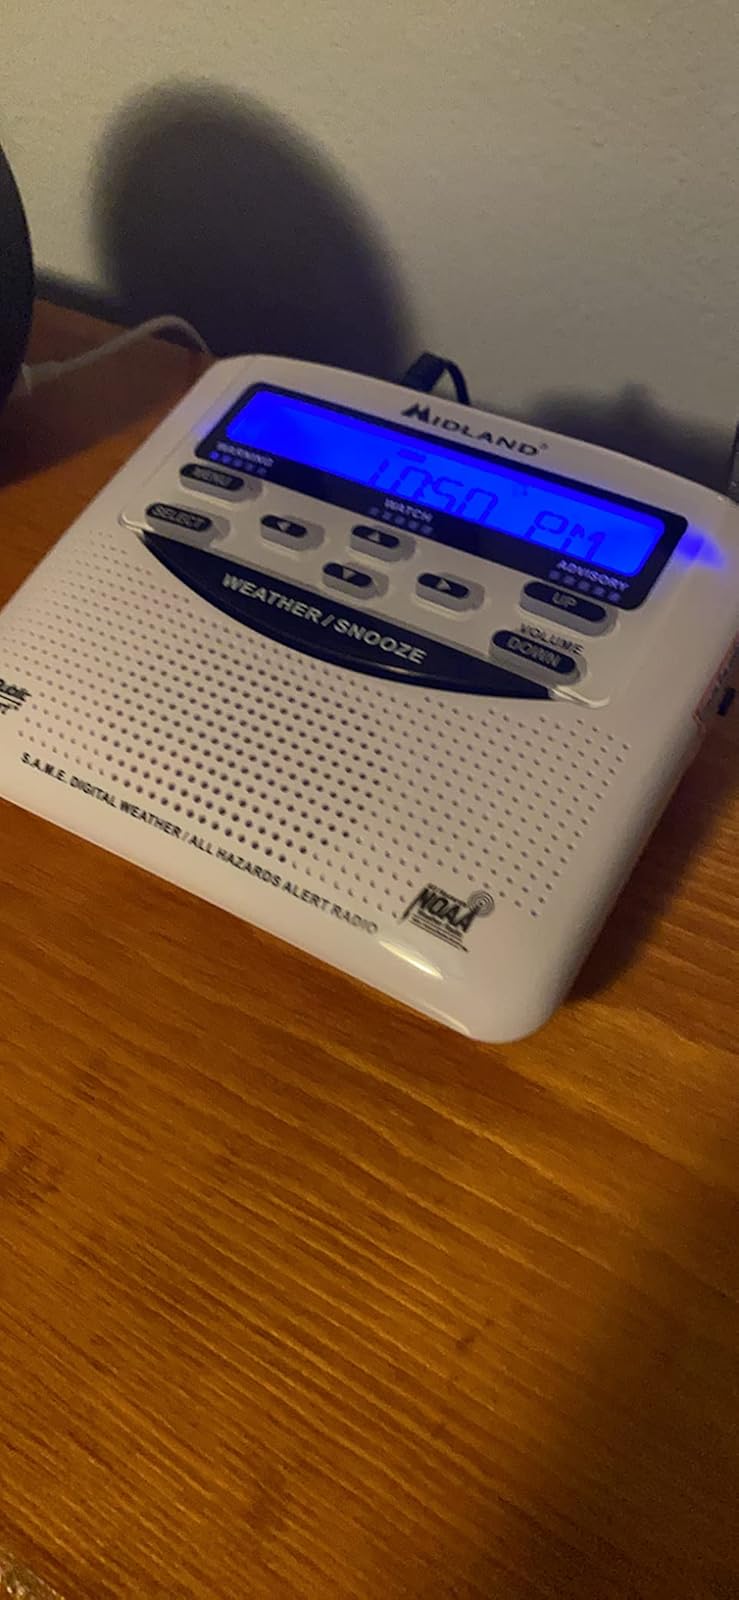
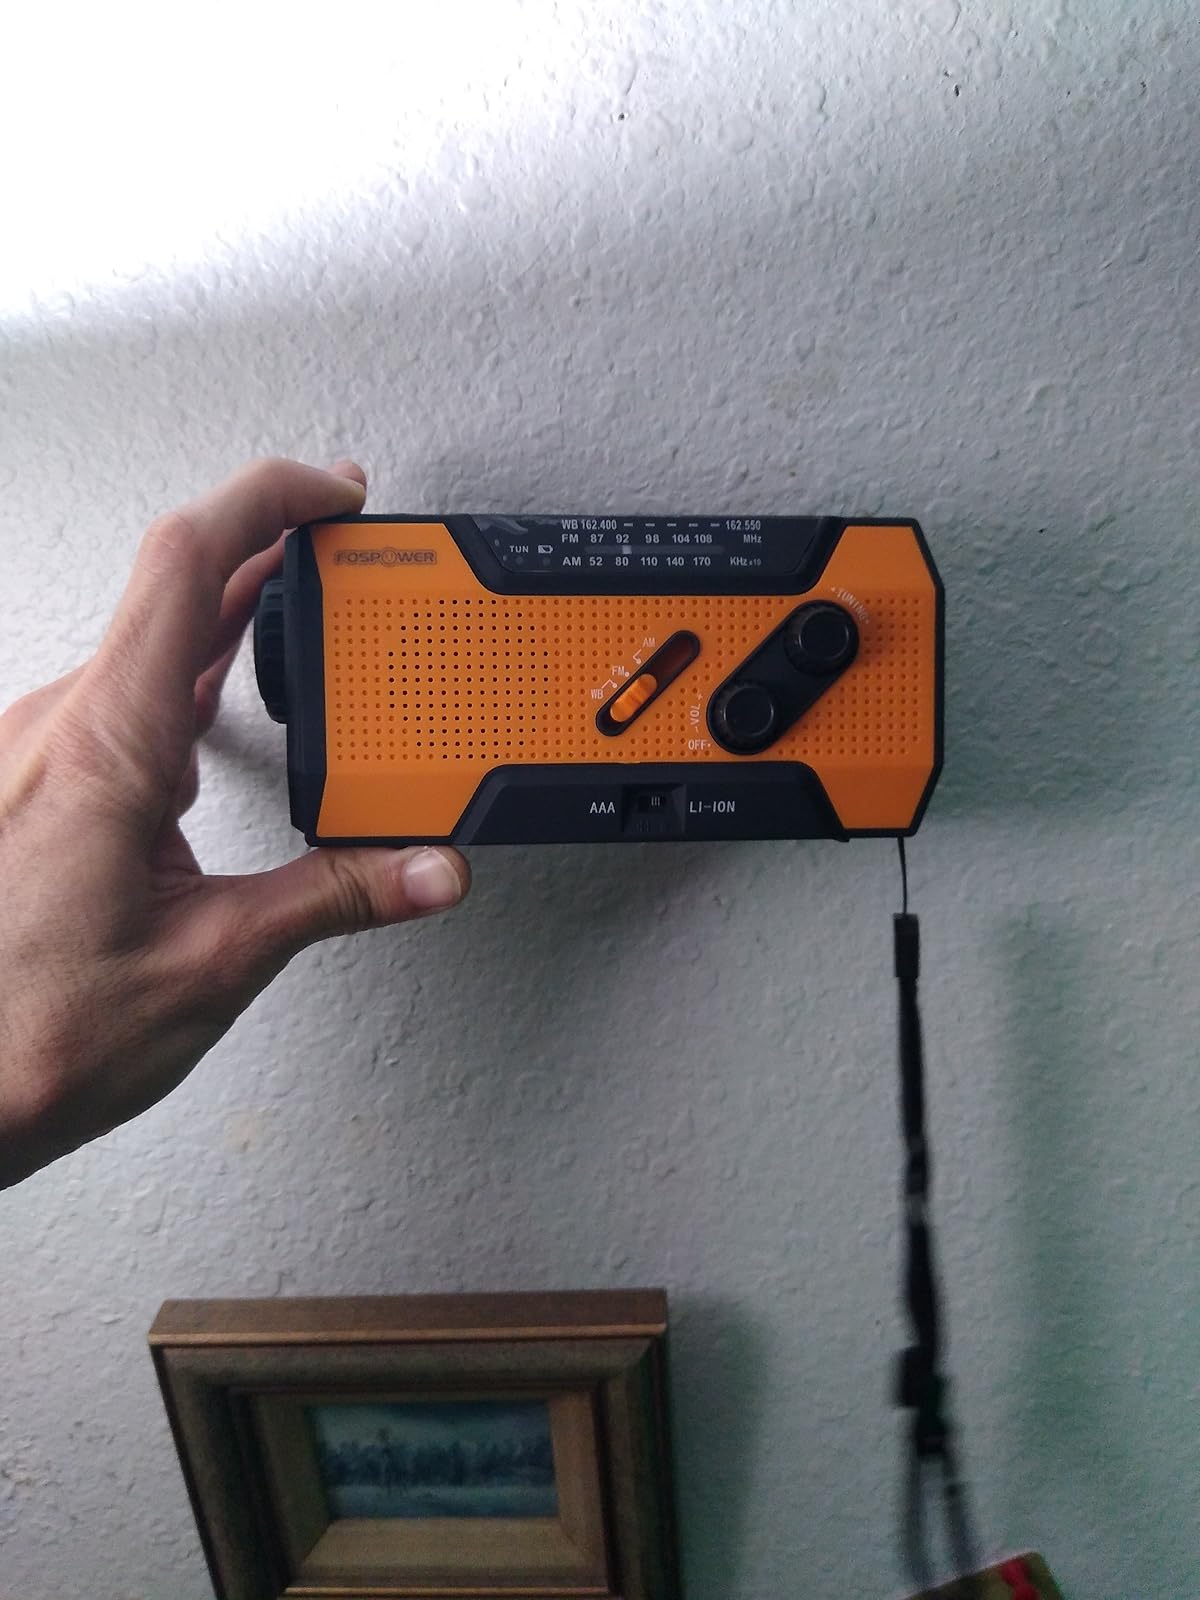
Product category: radio
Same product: no